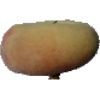
Label: Peach Flat 1